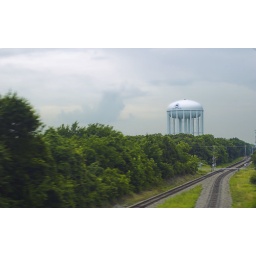
A freeway shot of a water tower in Irving.